Spoonerism

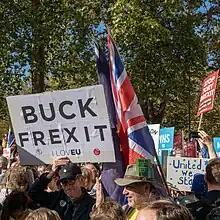
An example of spoonerism on a protest placard in London: "Buck Frexit" instead of "Fuck Brexit"

A spoonerism is an occurrence of speech in which corresponding consonants, vowels, or morphemes are switched (see metathesis) between two words of a phrase. These are named after the Oxford don and priest William Archibald Spooner, who reportedly commonly spoke in this way.